Menes of Pella

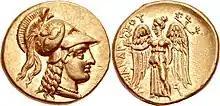
Coinage of Alexander the Great 336-323 BC, Tarsos mint, struck under Balakros or Menes, circa 332/1-327 BC.

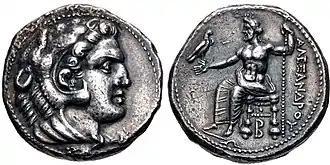
Coinage of Alexander the Great struck under Balakros or Menes circa 333-327 BC.

Menes of Pella, son of Dionysius, was one of the Greek officers of Alexander the Great; and after the Battle of Issus (333 BC) was admitted by the king into the number of his somatophylakes, in the place of Balacrus, who was promoted to the satrapy of Cilicia.